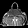
Label: Bag